India: A Wounded Civilization

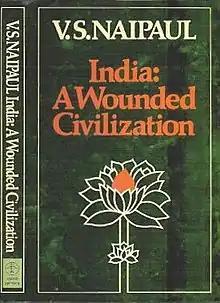
First edition (publ. André Deutsch)

India: A Wounded Civilization (1977), by V. S. Naipaul, is the second book of his "India" trilogy, after "An Area of Darkness", and before "". Naipaul came to write this book on his third visit to India. The book includes Naipaul's self evaluation and introspection of his views on India including poverty and suffering, while focussing more on history, religion and social structure in this book.